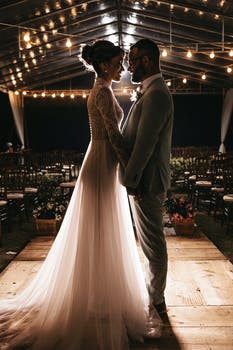
Label: No Watermark